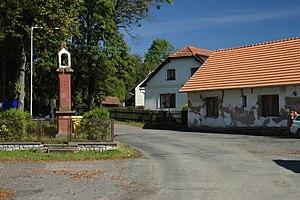
Zbizuby est une commune du district de Kutná Hora, dans la région de Bohême-Centrale, en République tchèque. Sa population s'élevait à 468 habitants en 2020.